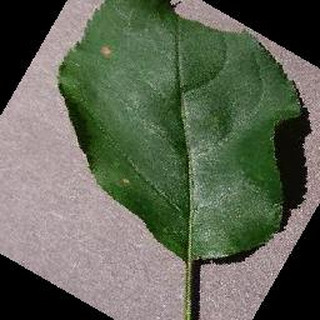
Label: apple_black_rot